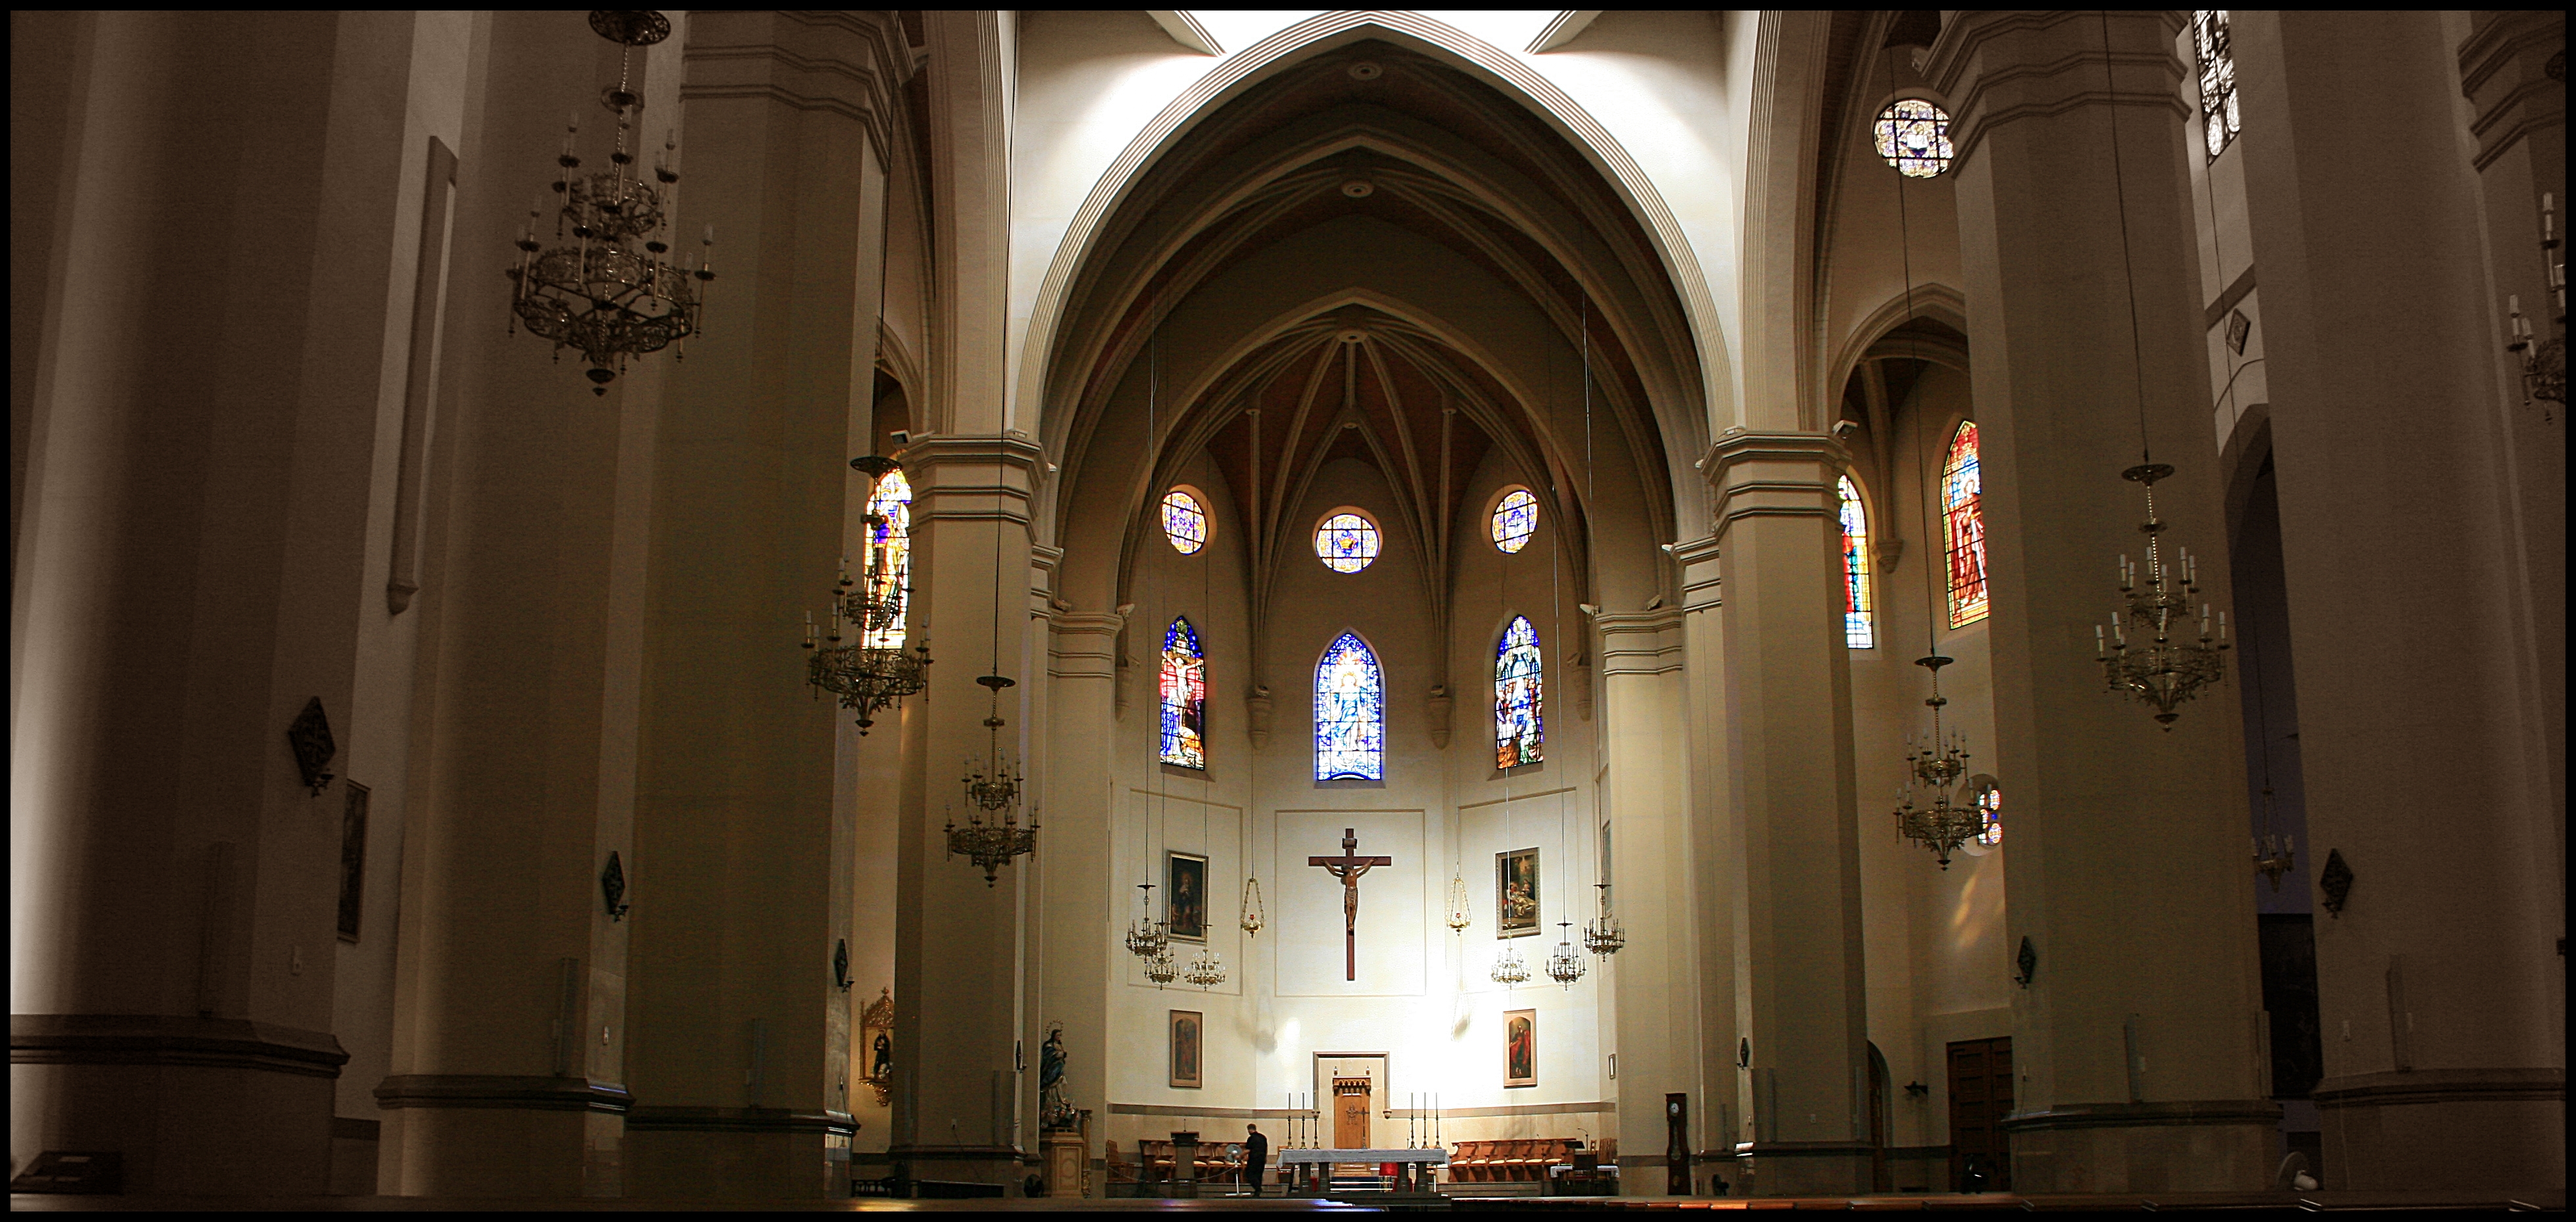
architecture, building, facade, church, cathedral, chapel, place of worship, monastery, symmetry, basilica, gothic architecture